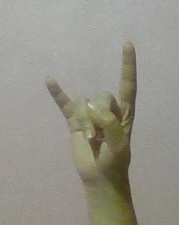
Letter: la